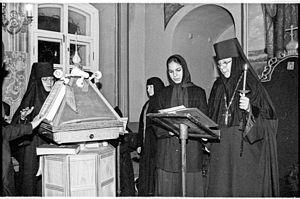
Le monastère de Saint-Nicolas est un monastère du Patriarcat de Moscou et de toute la Russie, situé à Pereslavl-Zalesski en Russie.